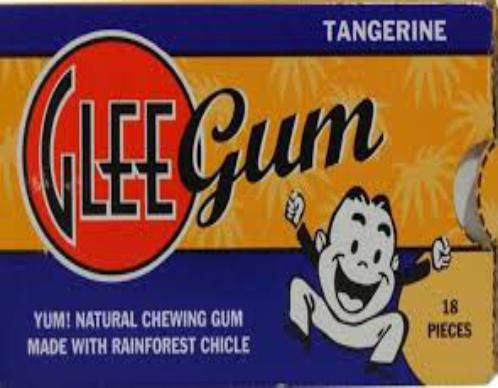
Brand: Glee Gum
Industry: Food